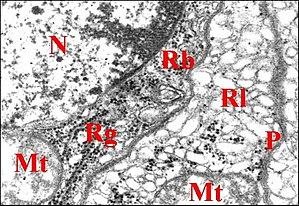
Epithélium de la chambre de la glande rostrale chez Argyrodes et ses organites. Microscopie électronique à transmission
La glande rostrale des araignées est un petit organe sécréteur impair et médian qui doit son nom à sa situation dans le rostre, excroissance homologue d'une lèvre supérieure.